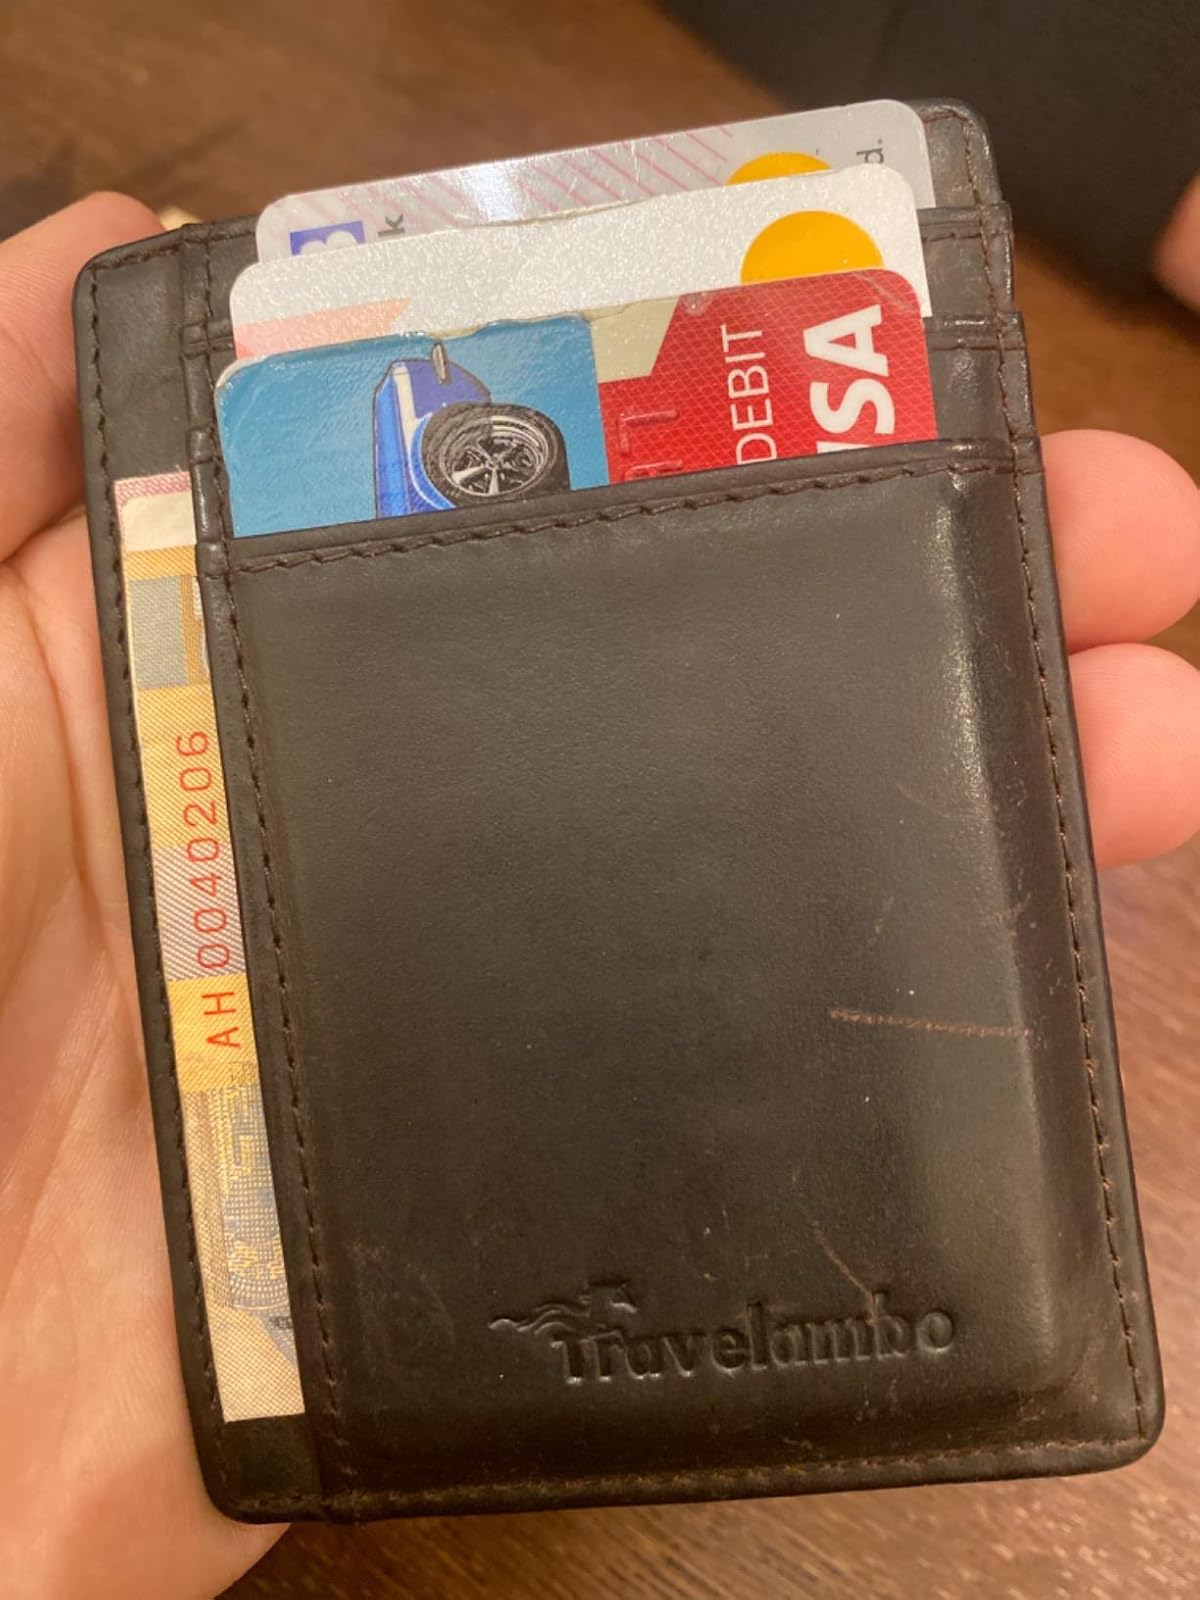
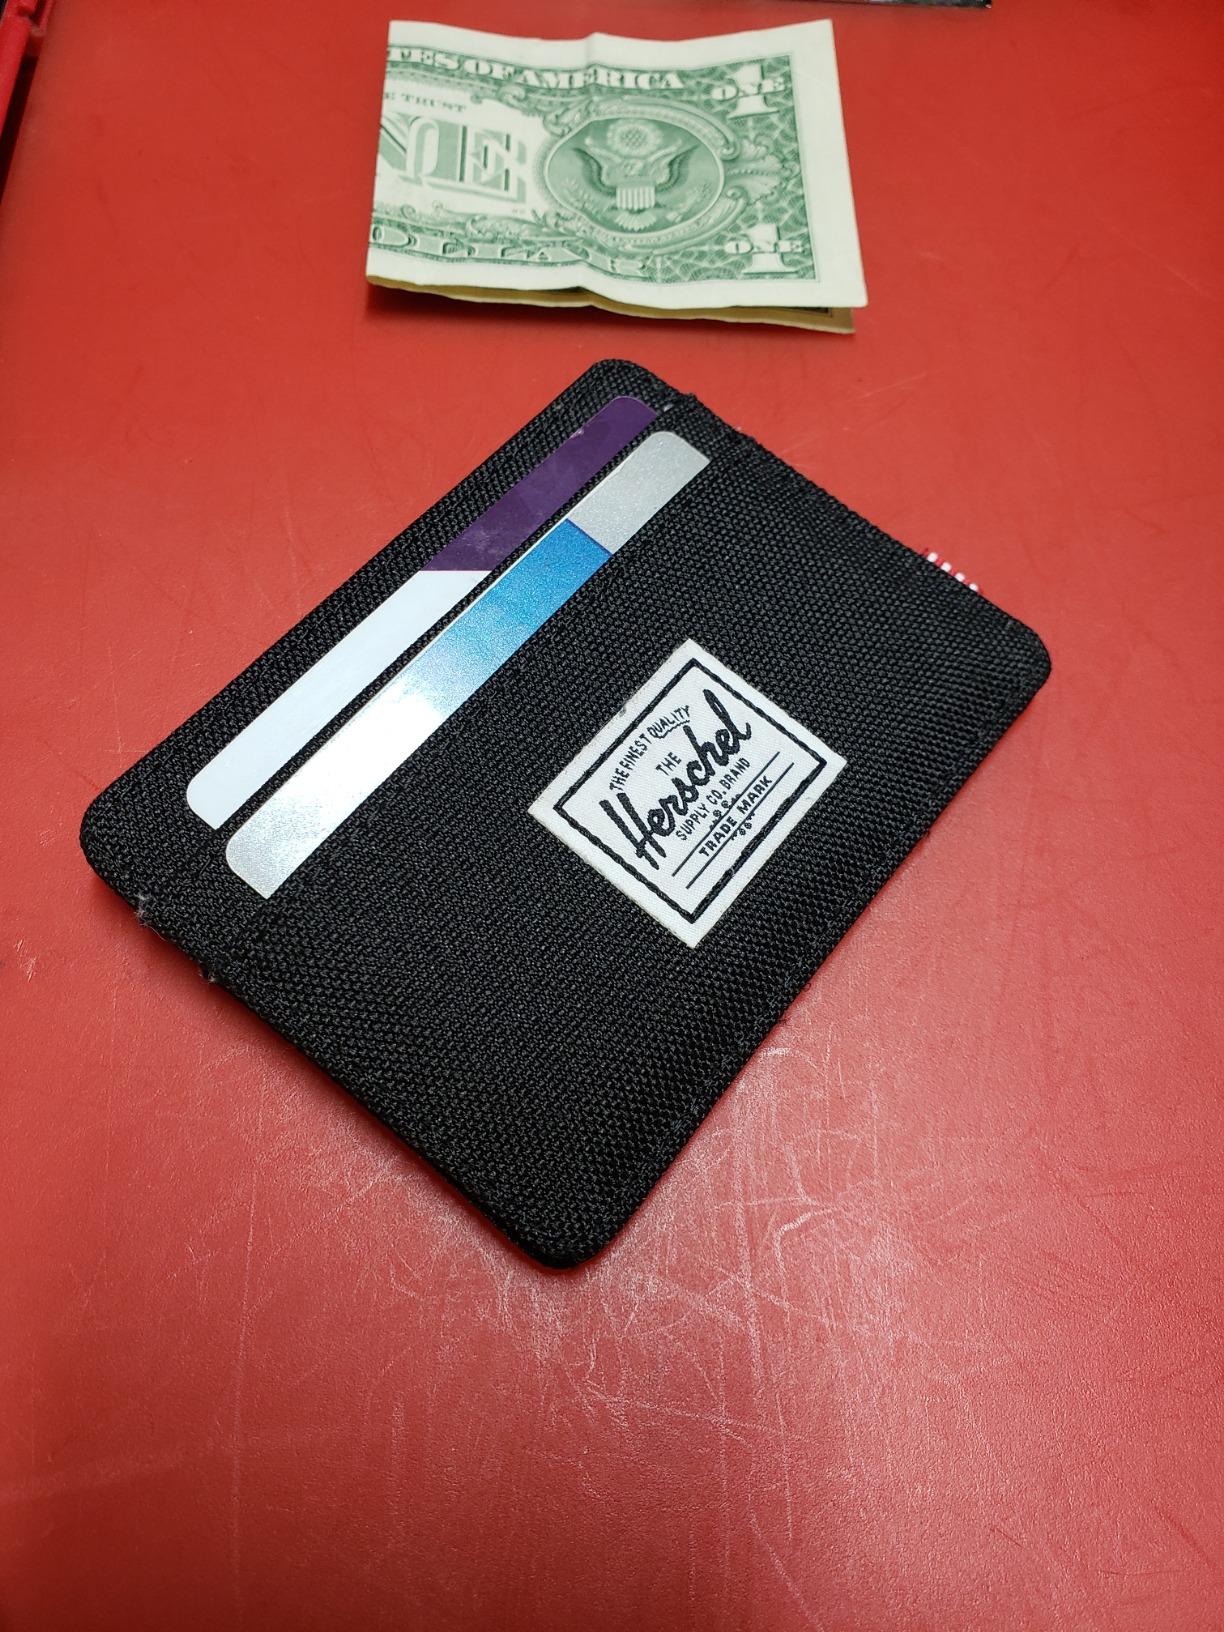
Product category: accessories_wallet
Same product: no